Canadian Chinese cuisine

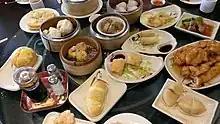
Dim sum served at a Chinese restaurant in Calgary, Alberta

Toronto's Old Chinatown has seen most of the once-famed restaurants on Dundas Street and Spadina Avenue close since the late 1990s, especially the "siu mei" barbecue shops on Dundas Street that were located below grade. The 1990s also saw the closure of demise of Hsin Huang (or Hsin Kuang), a three-restaurant chain in the Greater Toronto Area. These restaurants, one at Chinese Centre at 888 Dundas Street East in Mississauga, another at Finch Avenue and Kennedy Road in Scarborough, and their four-storey flagship location at Spadina Avenue and St. Andrew Street (just north of Dundas Street) in old Toronto Chinatown, were decorated inside with the traditional red and yellow colours of the "Fenghuang" (a mythical bird) while the exterior was yellow and had a green Oriental roof.